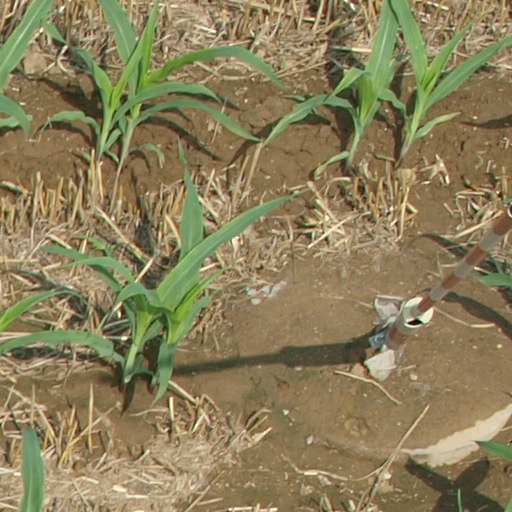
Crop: maize; corn